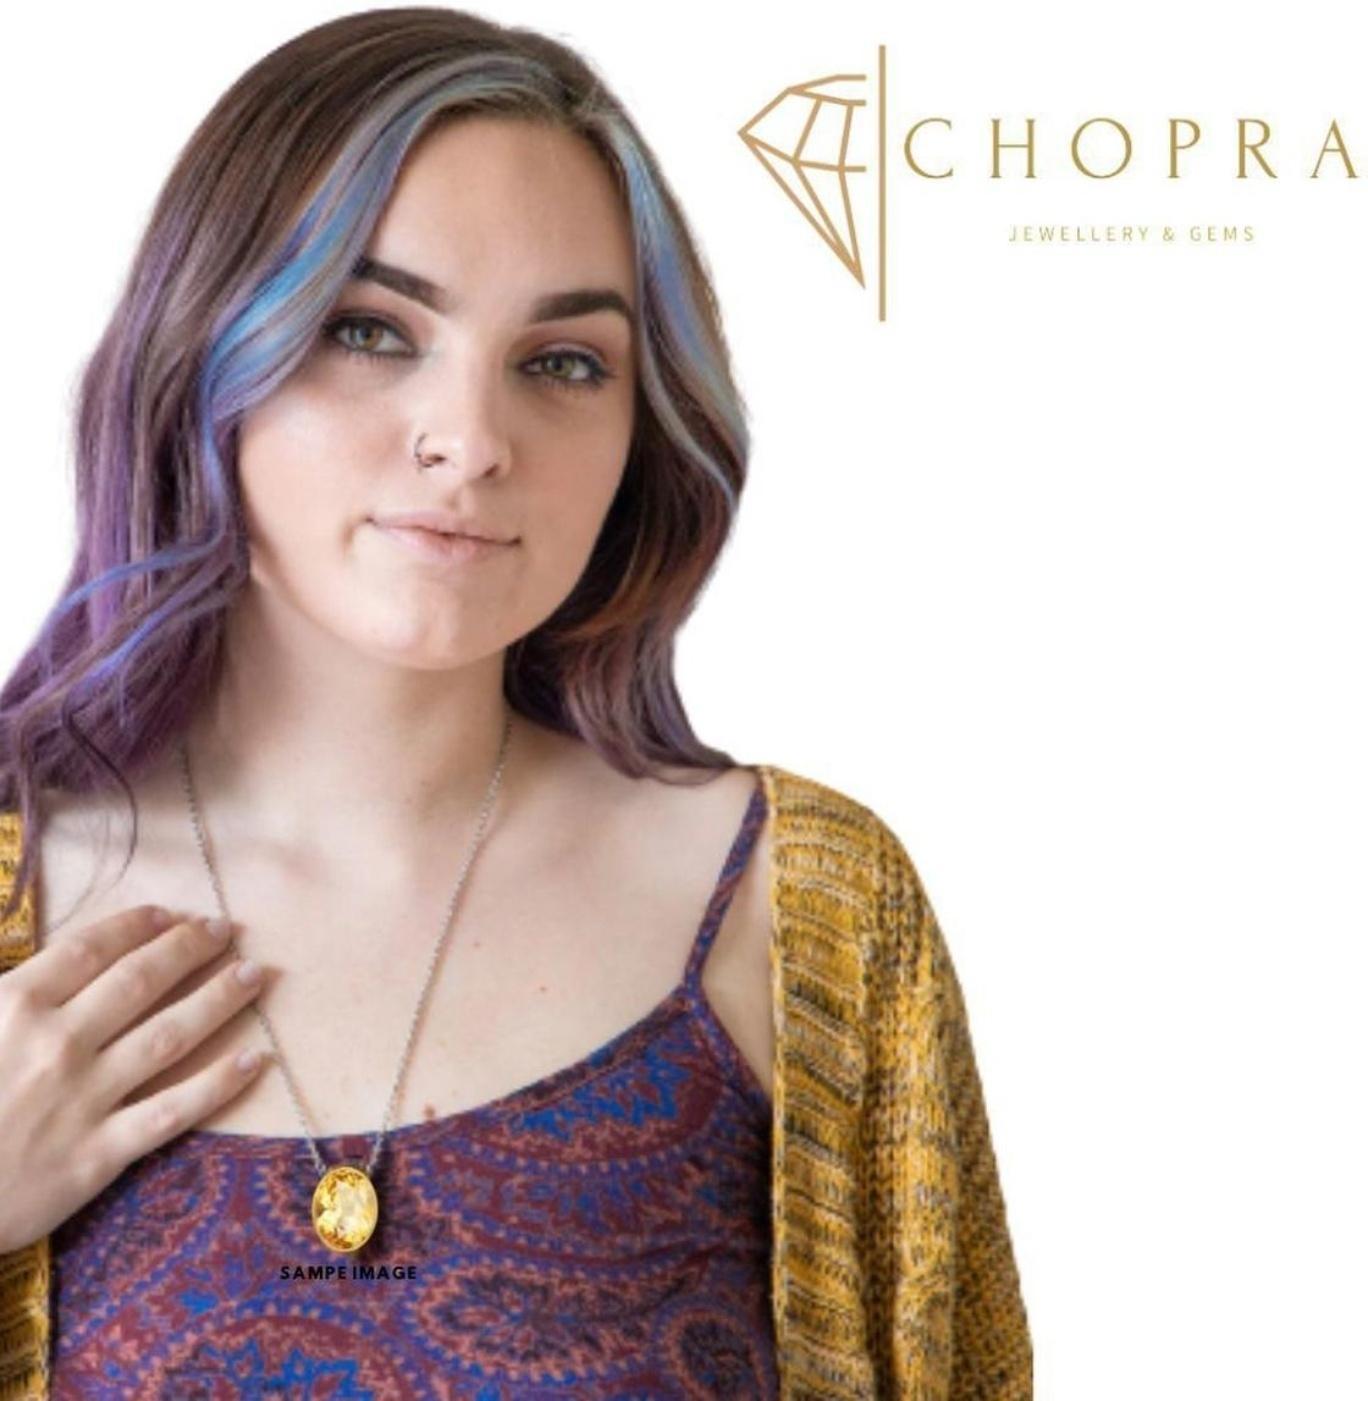
Chopra Gems Brass Sapphire Pendant Yellow (Men and Women)
Type: Necklaces & Pendants
Brand: Chopra Gems & Jewellery
Price: Rs. 498
 Yellow sapphire pukhraj panchdhatu pendant.This panchdhatu pendant is made up with 5 dhatus or metals namely gold, silver,copper,zinc and iron. This gemstone pendant is very pious compared to other nine gemstone with strong physical powers beneficial for scholars, academicians, teachers and other research fellows. The gemstone removes hurdles in late marriages or hitches in married life. Gains, profits and income flourishes by the grace of yellow sapphire. The yellow sapphire boosts positive energy and support for entrepreneurs and aspiring leaders in their respective fields.Treatment has been given to enhance its quality,it is well effective as astrological purpose.
Features: Sapphire pendant,Collection ethnic,Occasion everyday
Included: 1 Sapphire Pendant